Gypsy (1962 film)

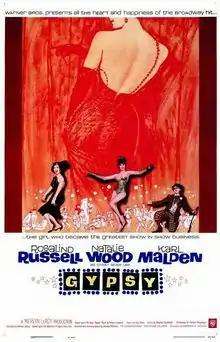
Theatrical release poster

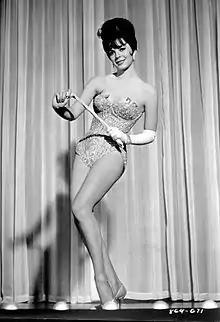
Natalie Wood as Gypsy Rose Lee

Gypsy is a 1962 American musical film produced and directed by Mervyn LeRoy. The screenplay by Leonard Spigelgass is based on the book of the 1959 stage musical "Gypsy: A Musical Fable" by Arthur Laurents, which was adapted from the 1957 autobiography "" by Gypsy Rose Lee. Stephen Sondheim wrote the lyrics for songs composed by Jule Styne. The film was remade for television in 1993.